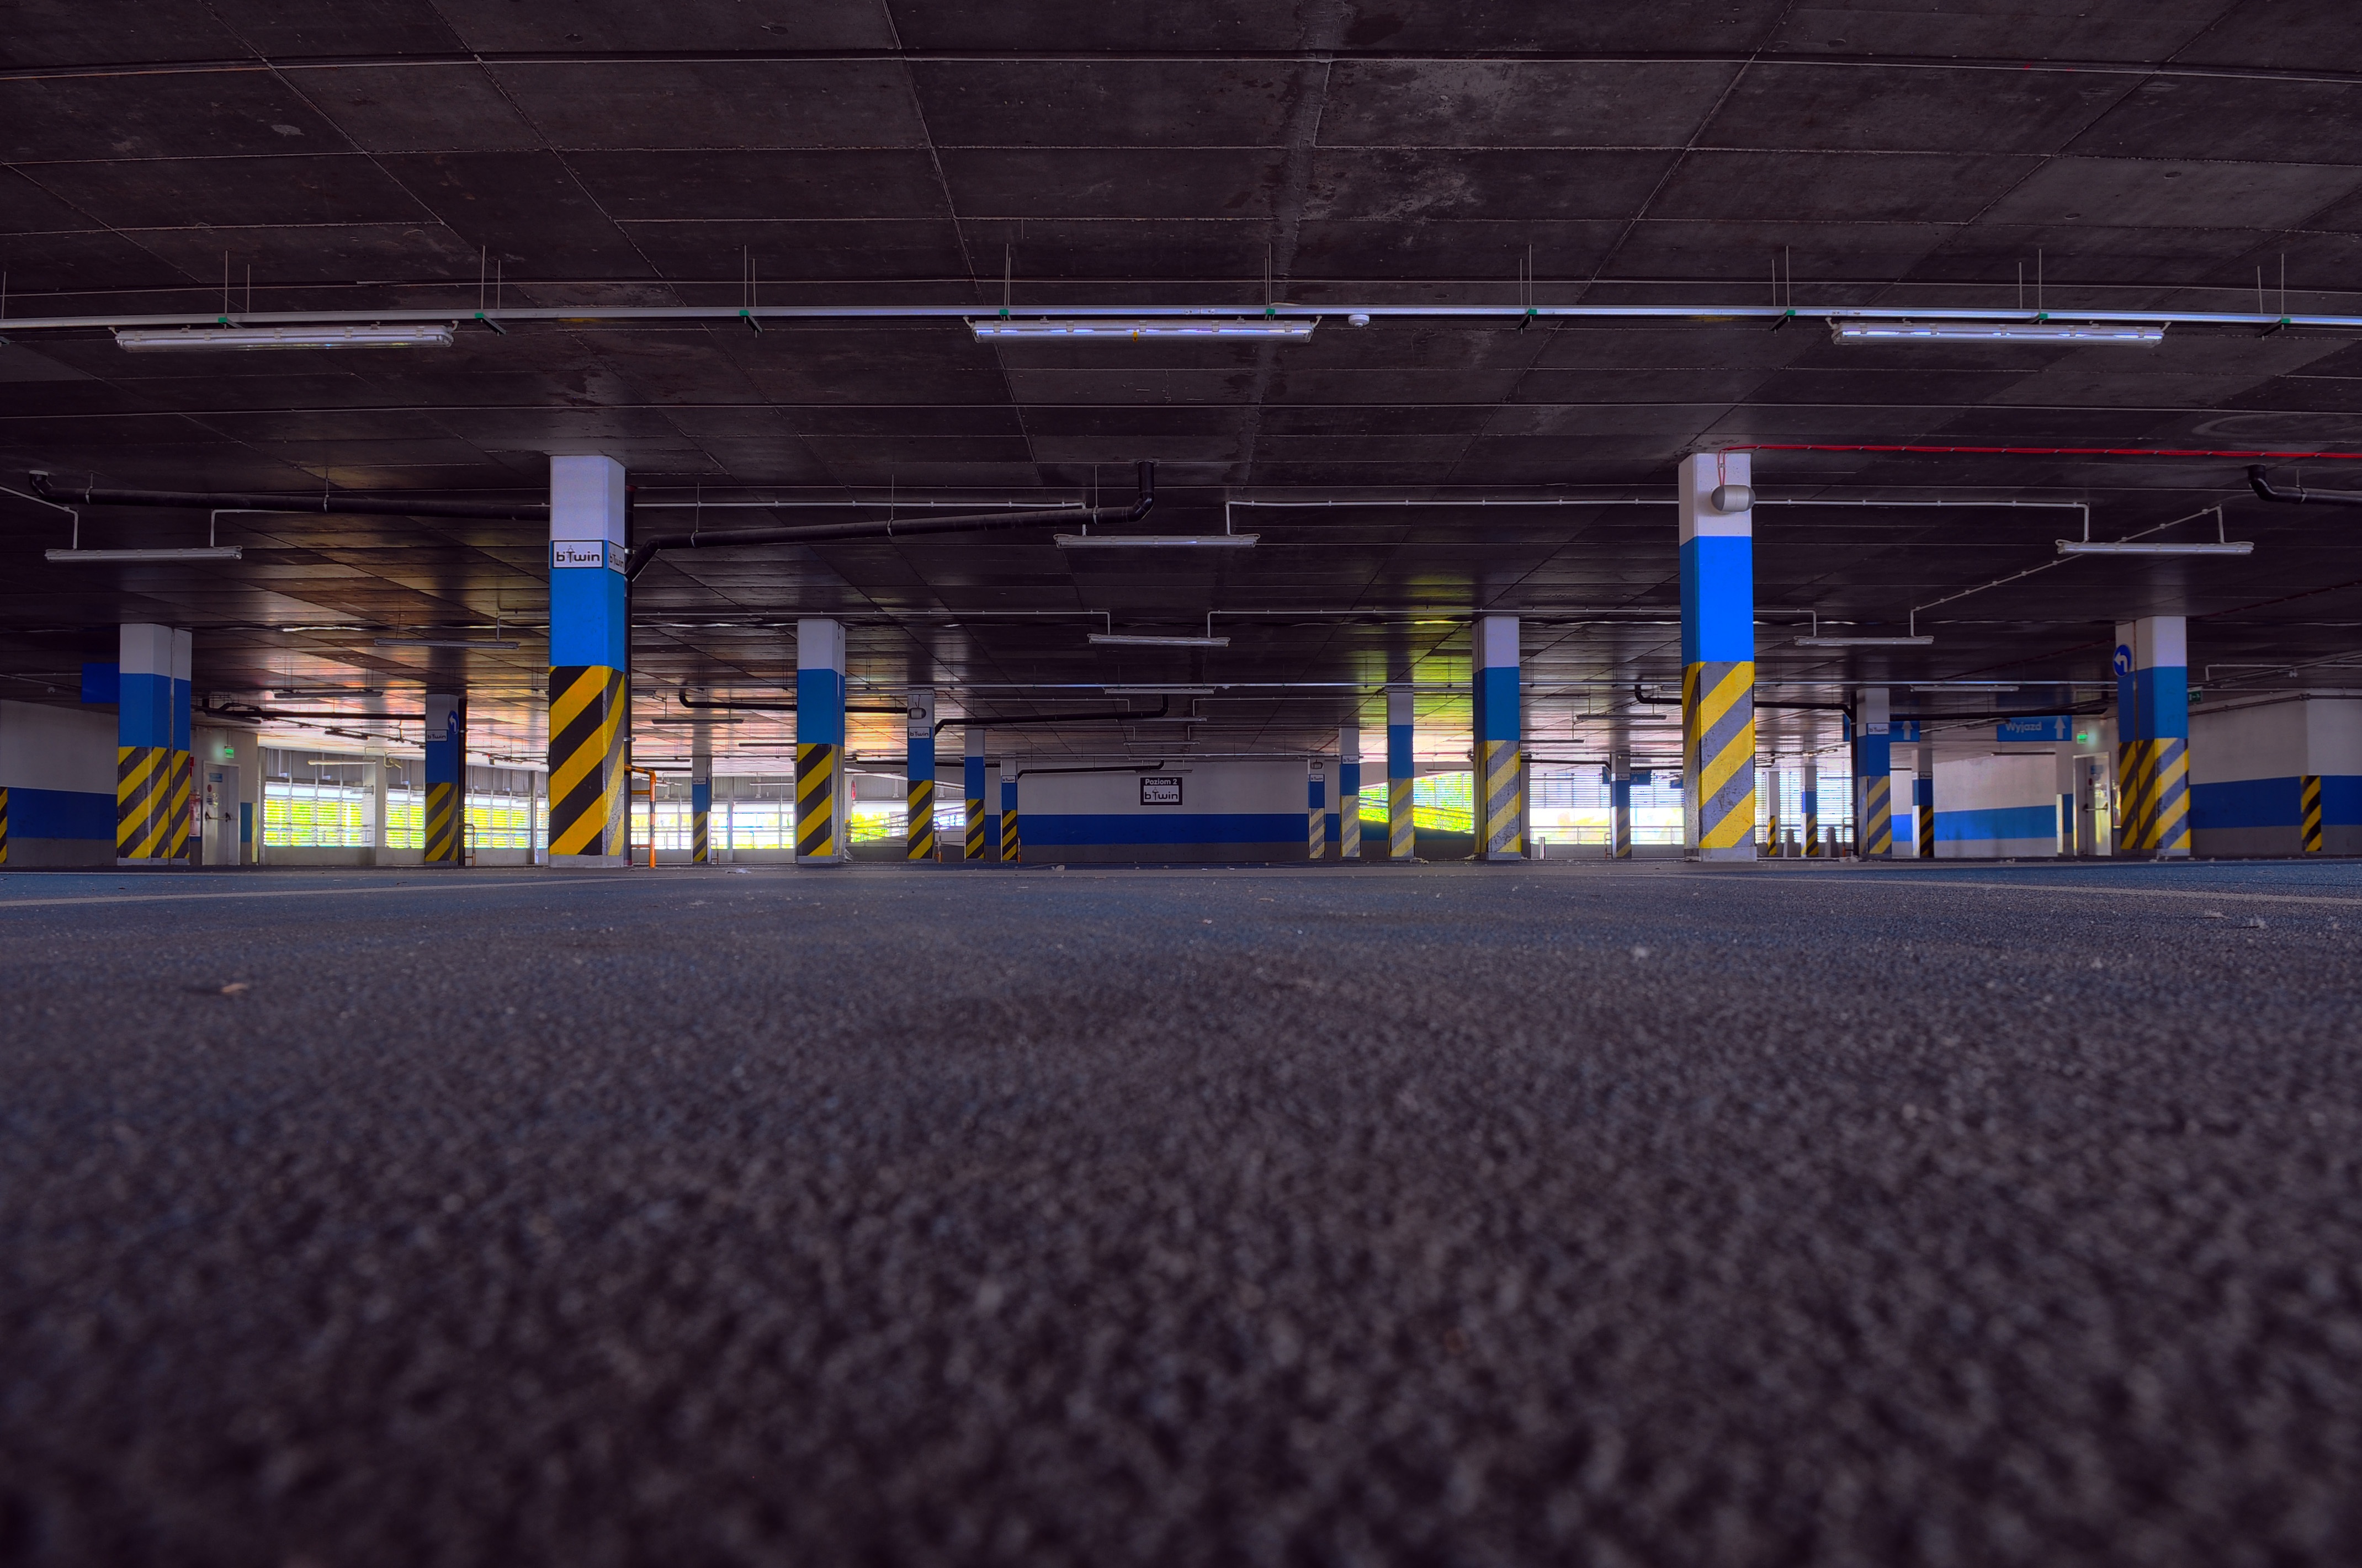
light, architecture, structure, car, night, building, parking, urban, underground, transport, construction, vehicle, metal, auto, industrial, empty, black, lighting, stadium, storage, arena, elegant, metallic, screenshot, luxury cars, urban area, sport venue